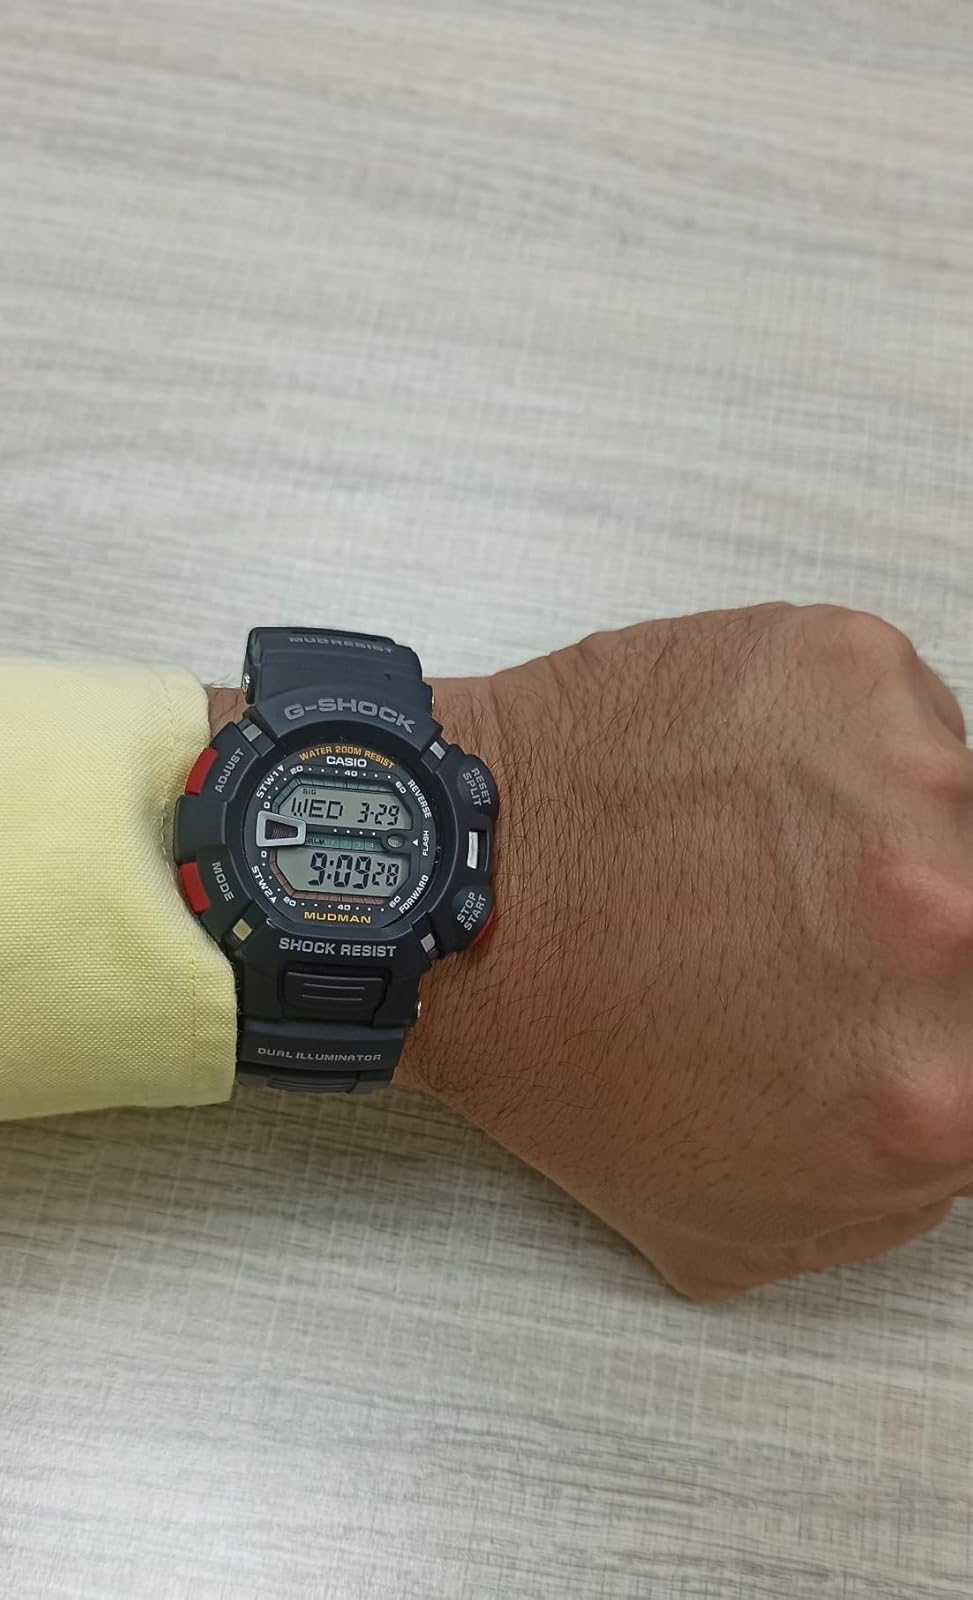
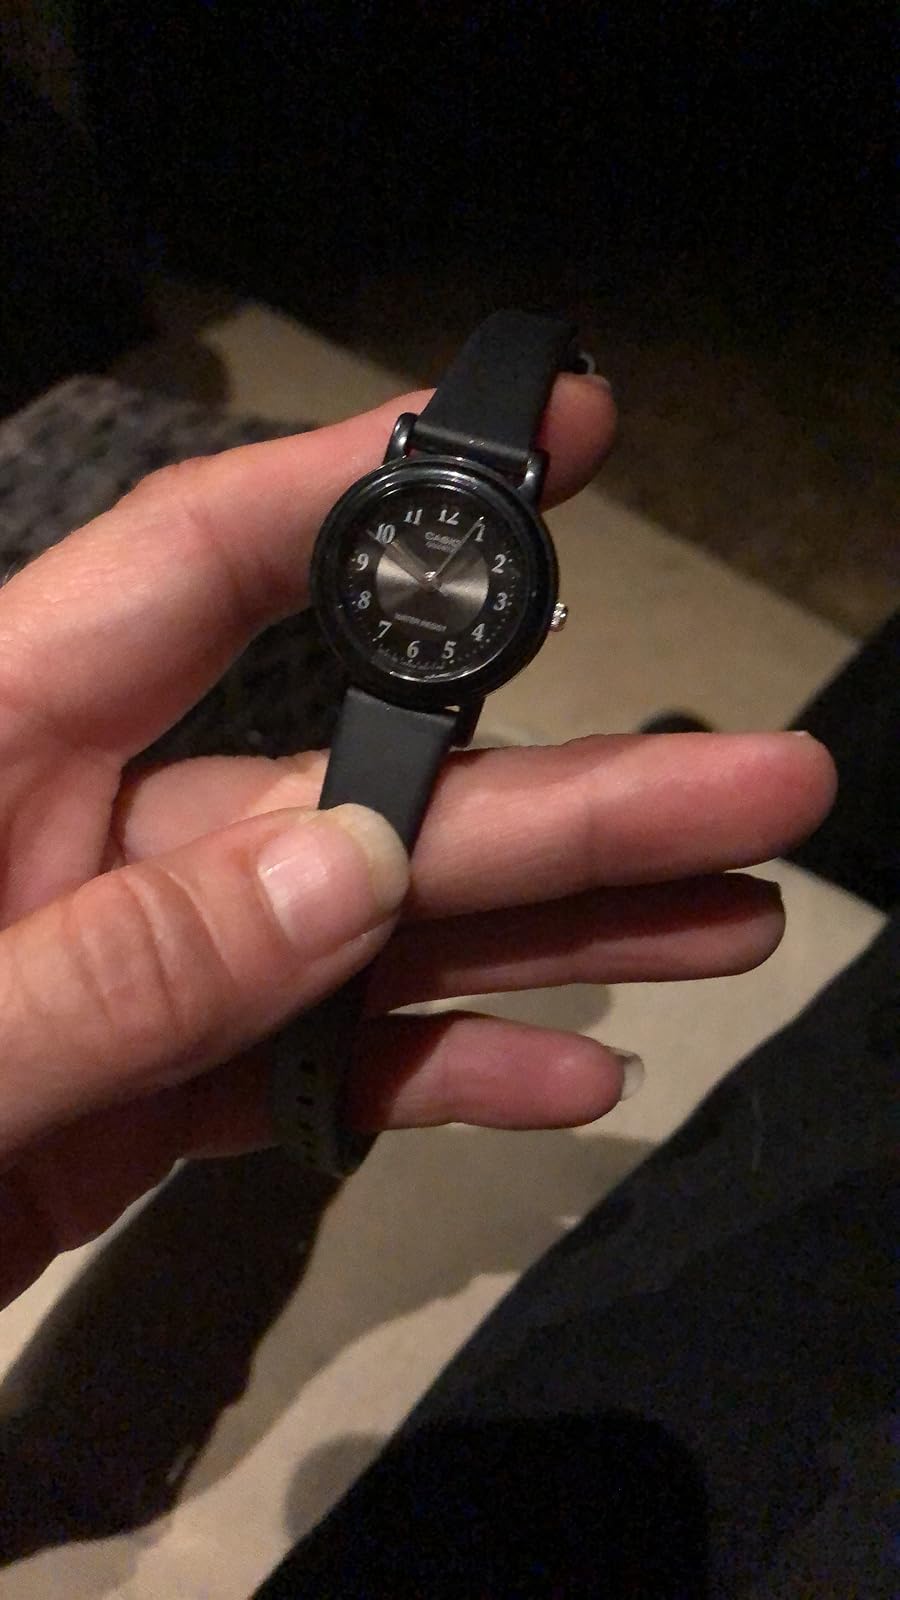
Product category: accessories_watch
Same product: no